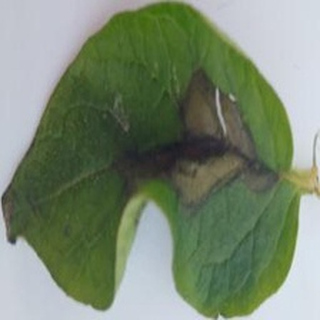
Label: potato_late_blight